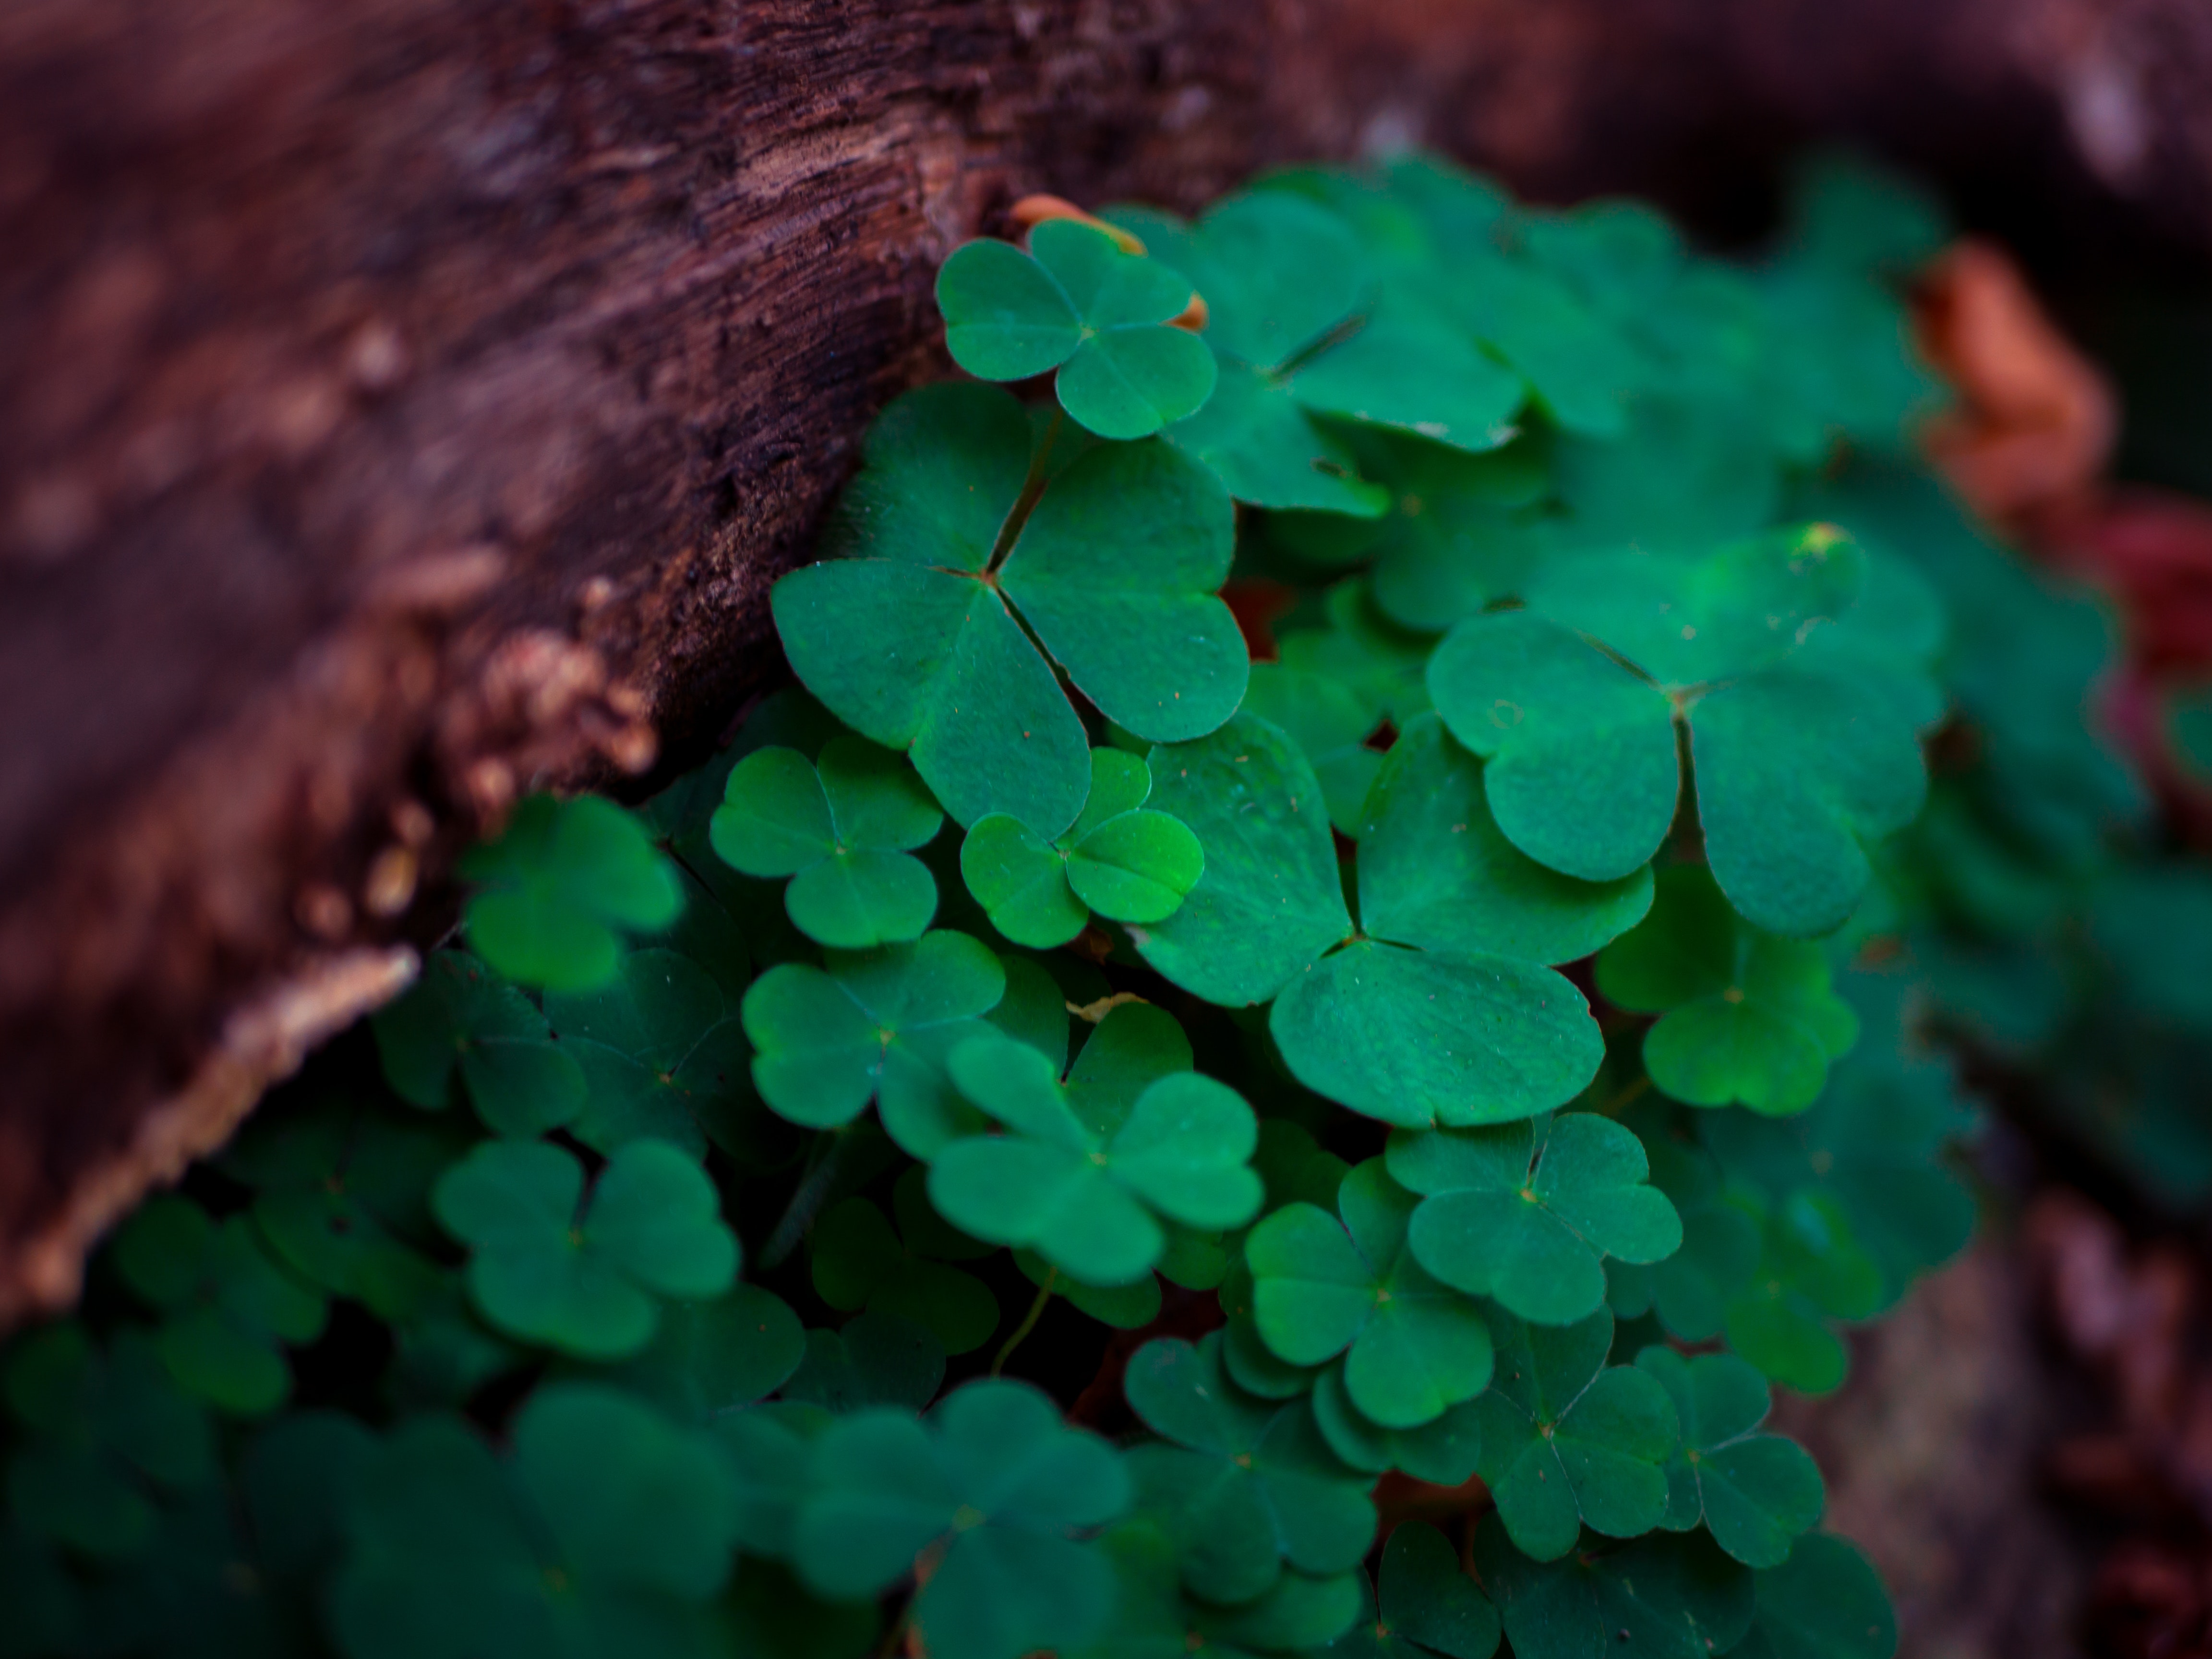
green, leaf, flower, plant, shamrock, clover, annual plant, flowering plant, wood sorrel family, vascular plant, groundcover, herb, symbol